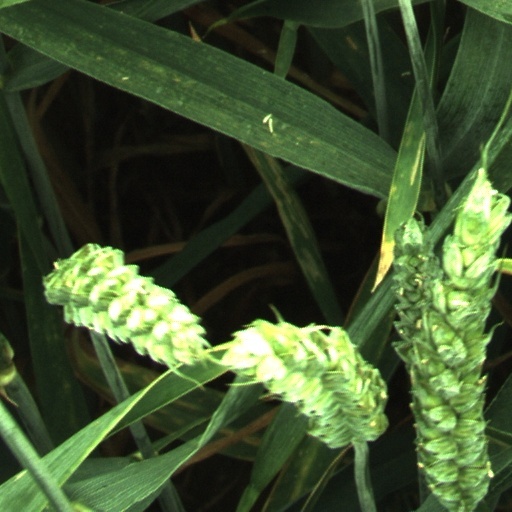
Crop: wheat